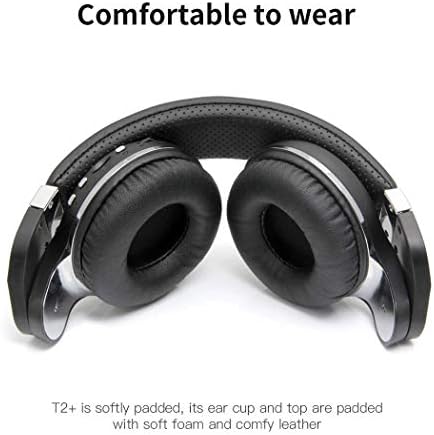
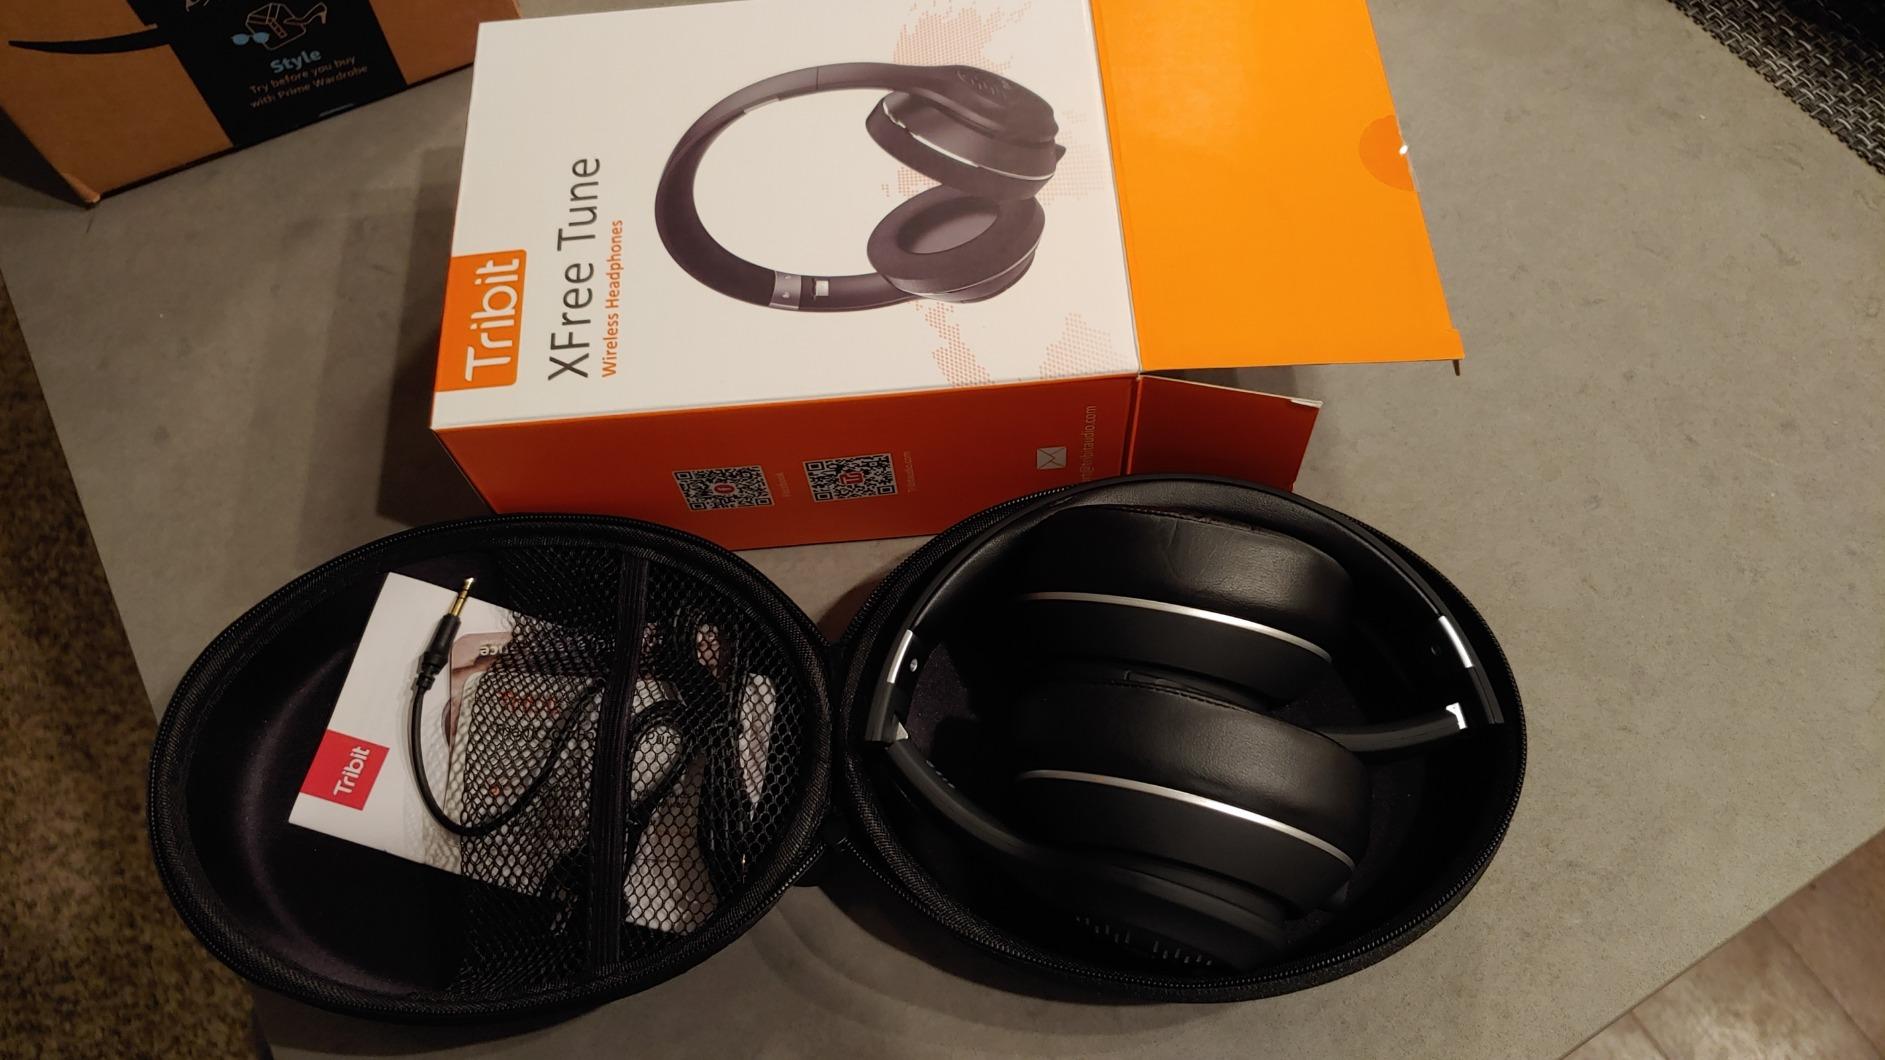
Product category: headphones
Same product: no